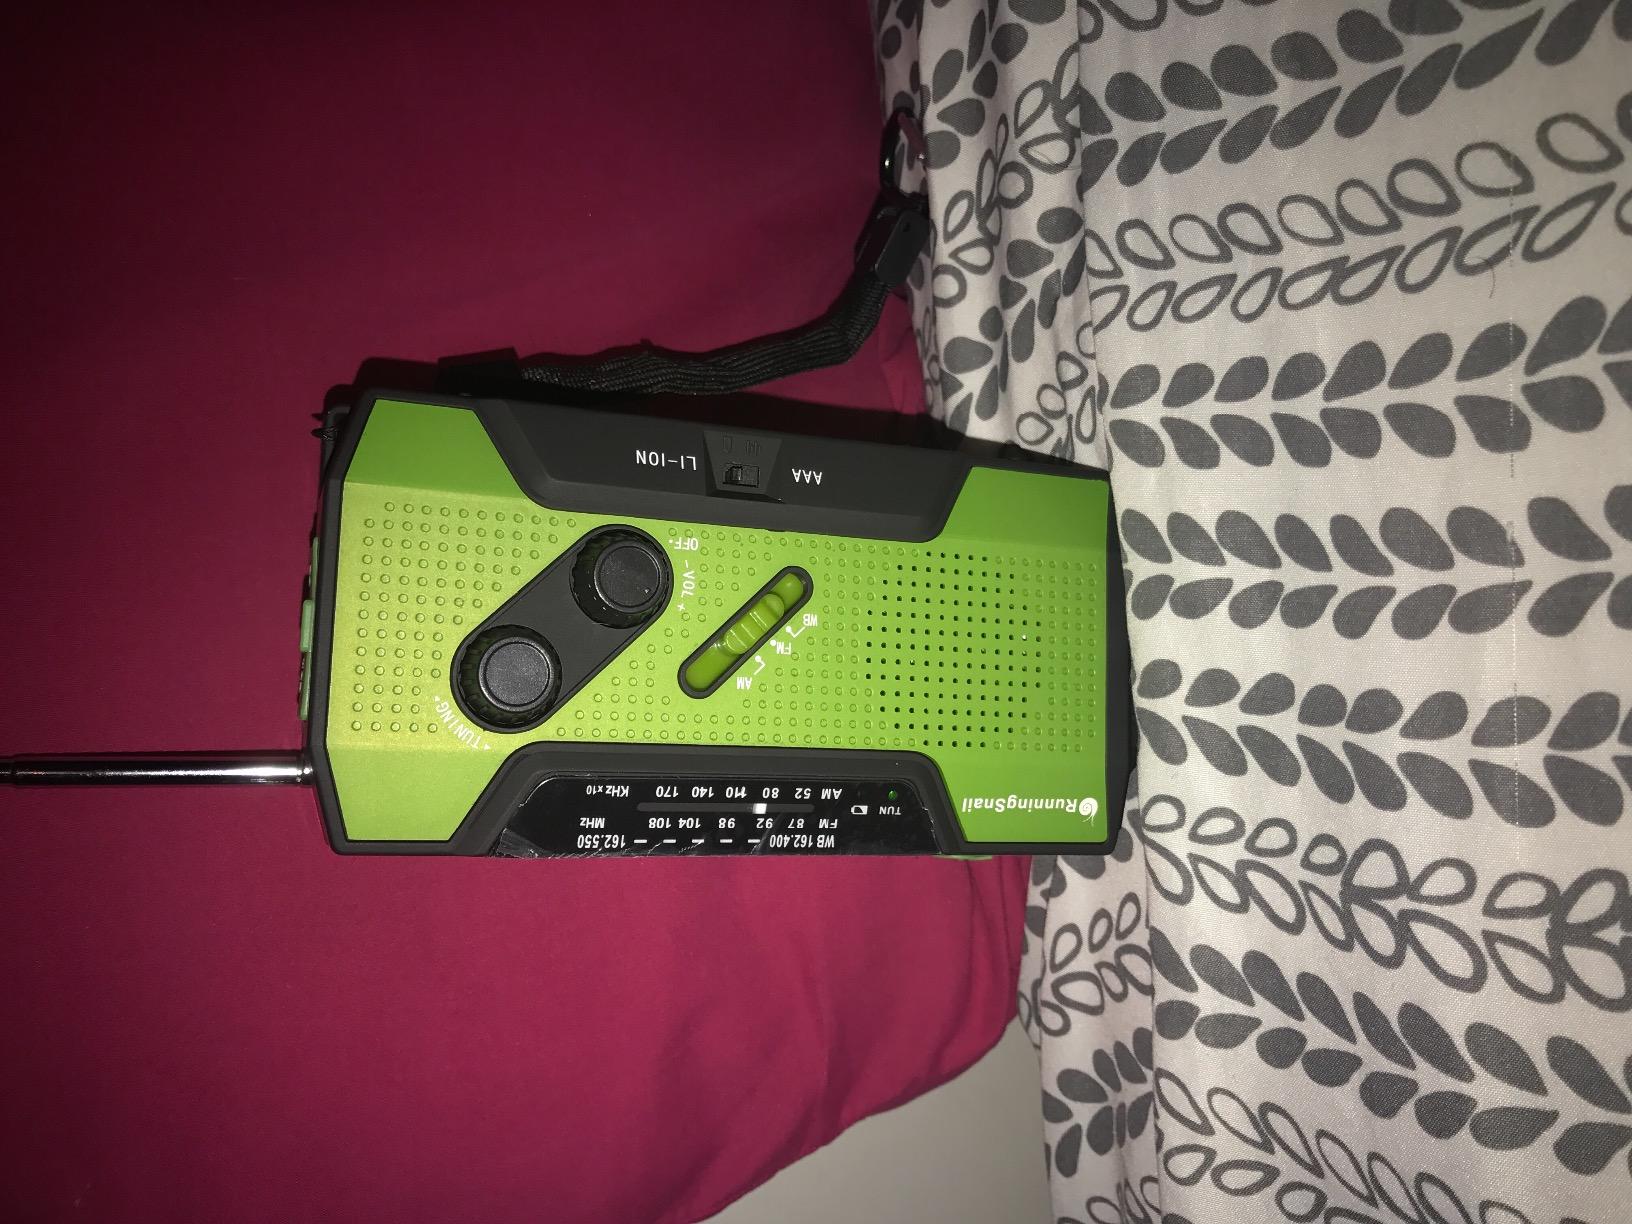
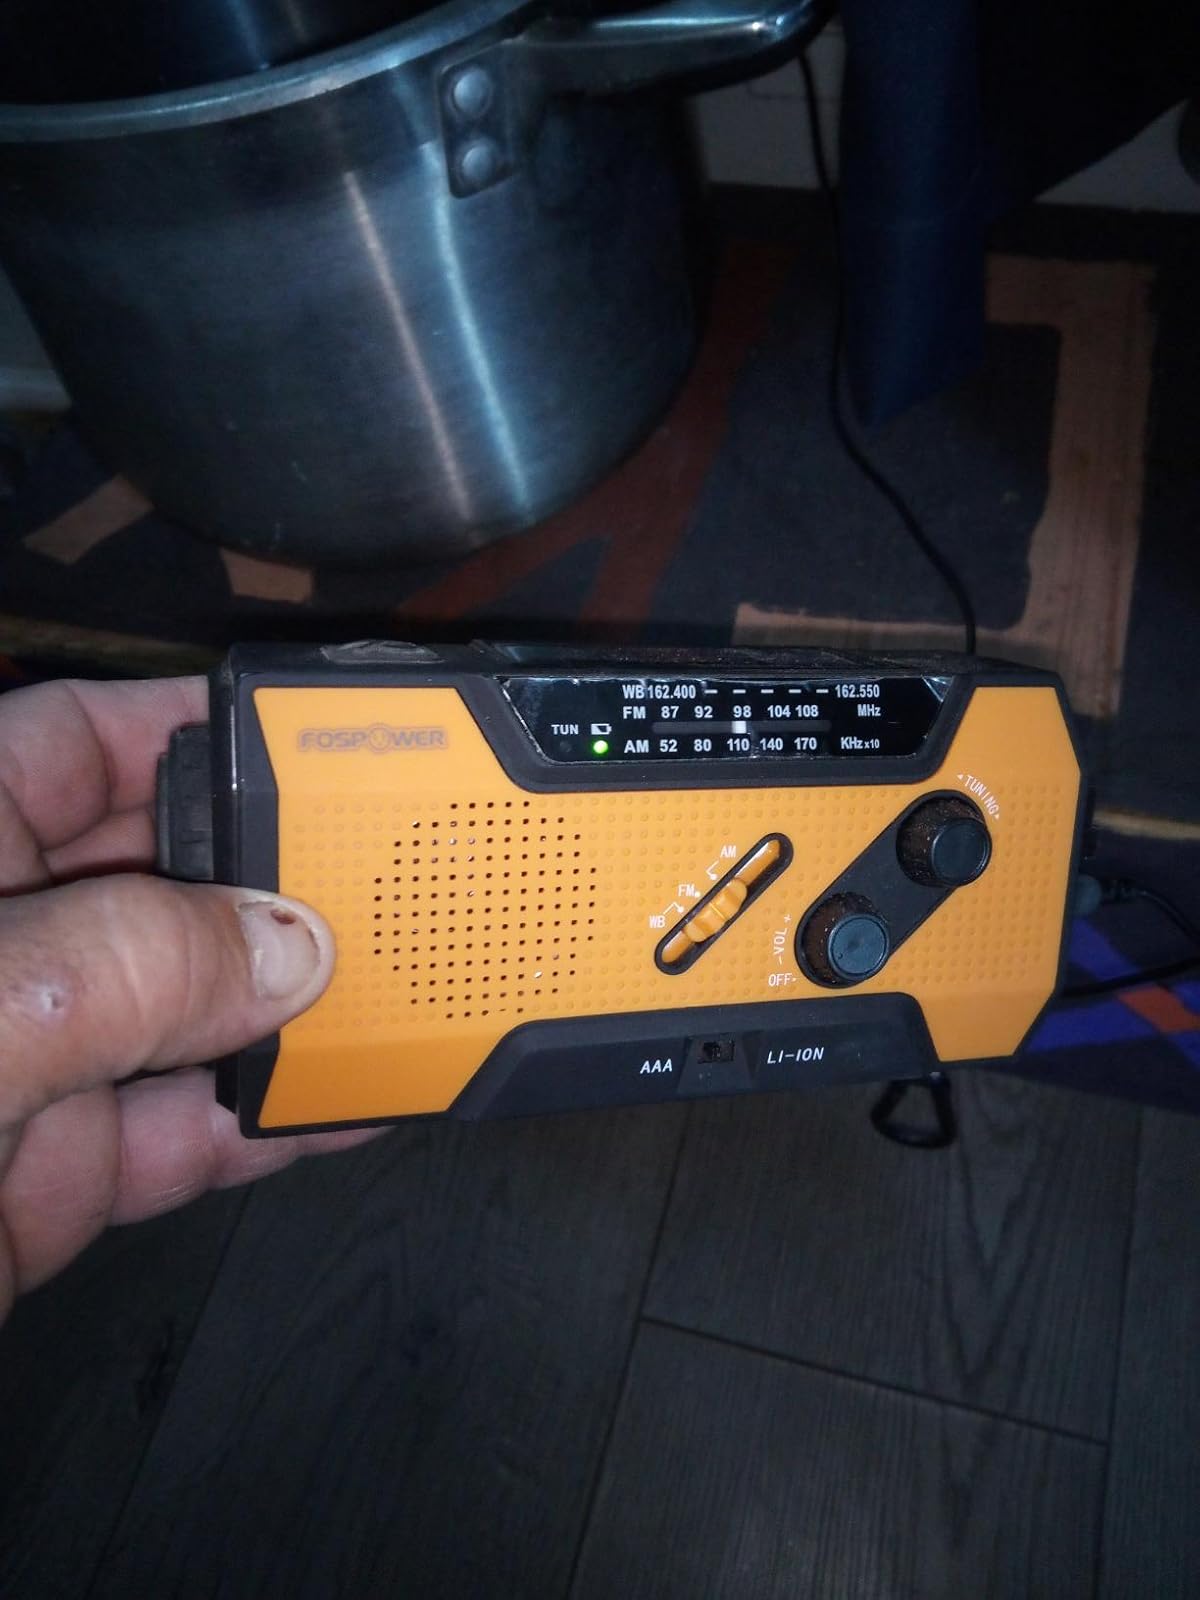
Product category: radio
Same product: no